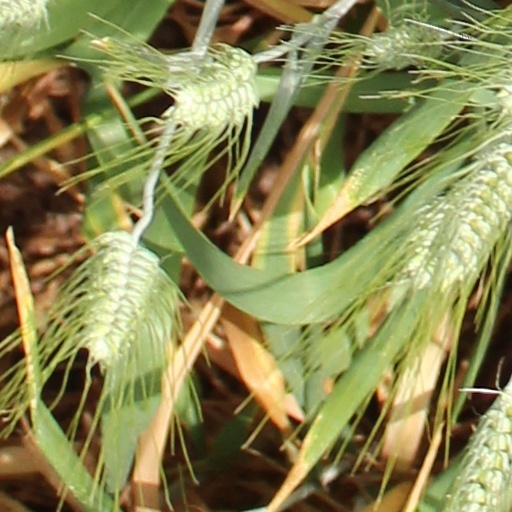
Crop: wheat